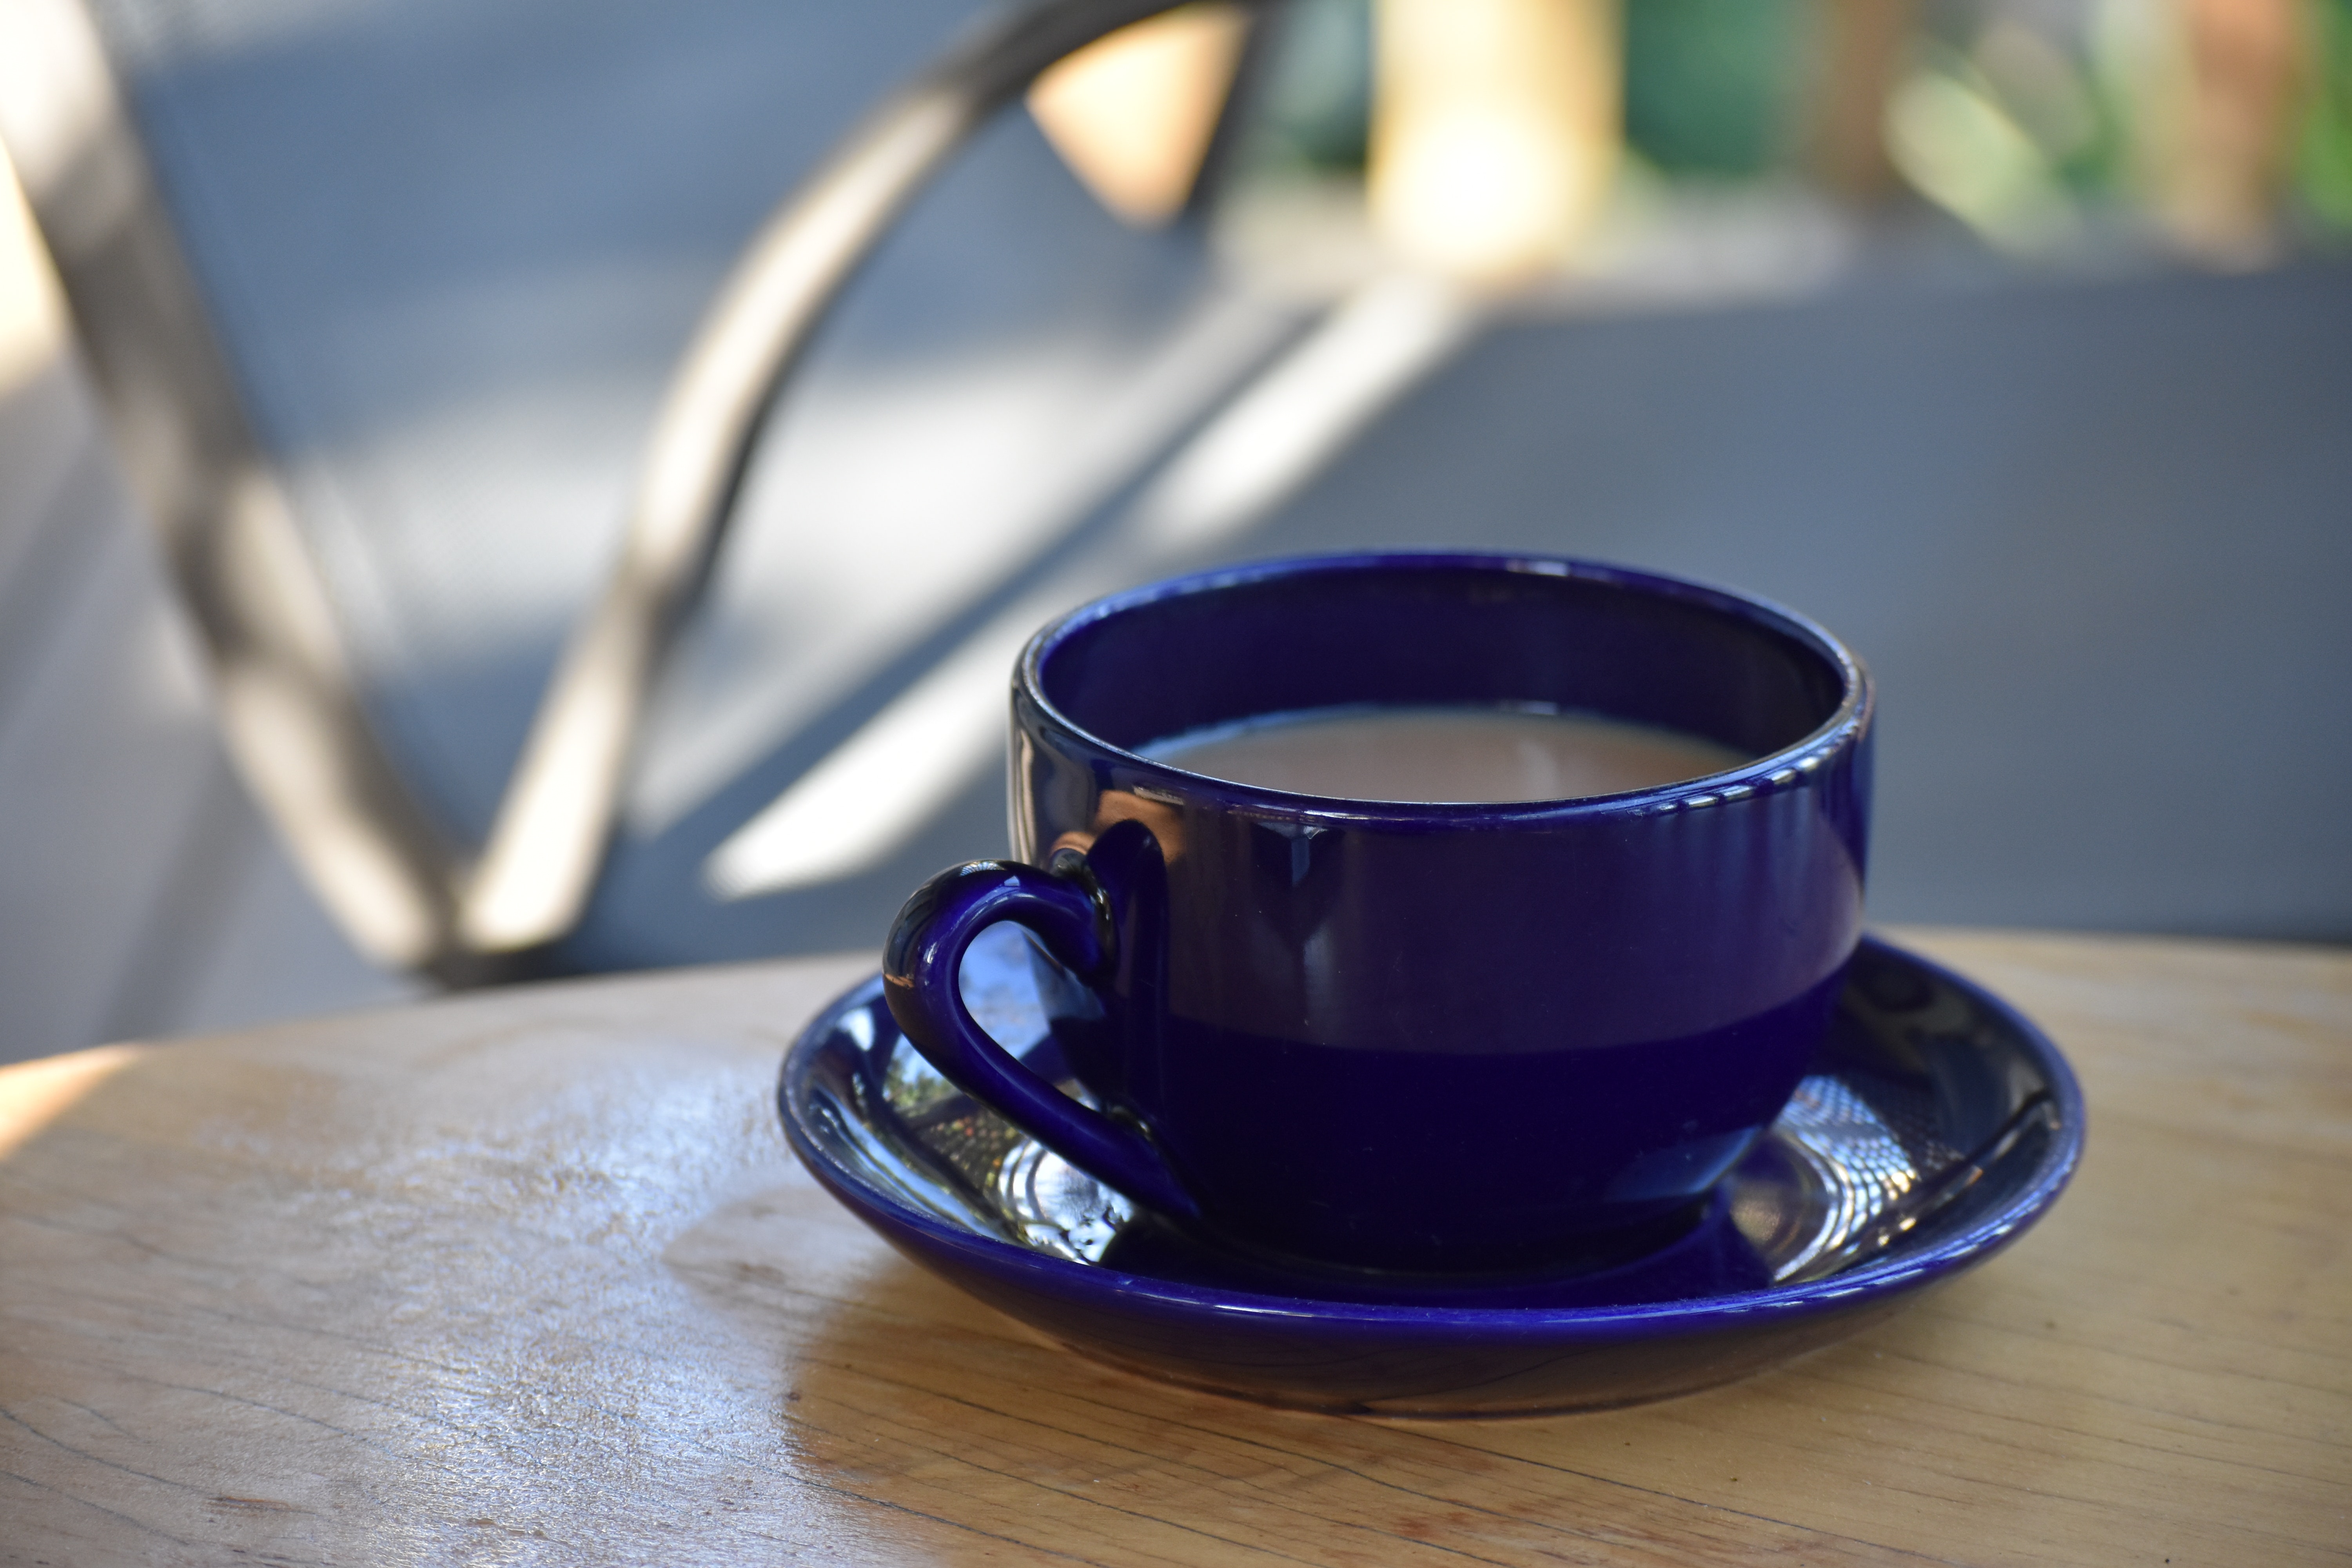
coffee cup, cup, blue, cobalt blue, serveware, saucer, purple, drinkware, tableware, coffee, teacup, dandelion coffee, drink, earl grey tea, turkish coffee, dishware, porcelain, tea, caff americano, caffeine, dinnerware set, cuban espresso